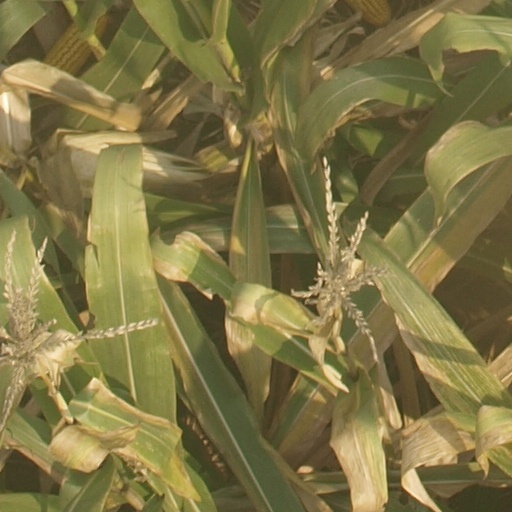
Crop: maize; corn